Differential interference contrast microscopy

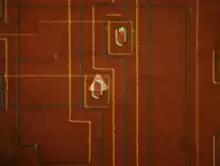
Aluminum–silicon alloying pit made visible by Nomarski DIC

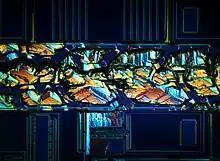
Partially etched silicon dioxide in Nomarski DIC

One non-biological area where DIC is used is in the analysis of planar silicon semiconductor processing. The thin (typically 100–1000 nm) films in silicon processing are often mostly transparent to visible light (e.g., silicon dioxide, silicon nitride and polycrystalline silicon), and defects in them or contamination lying on top of them become more visible. This also enables the determination of whether a feature is a pit in the substrate material or a blob of foreign material on top. Etched crystalline features gain a particularly striking appearance under DIC.